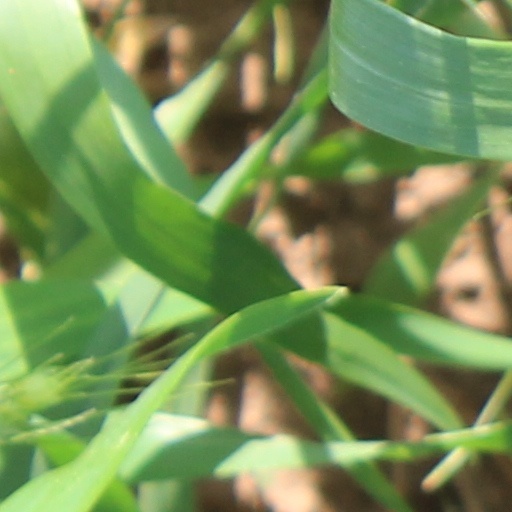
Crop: wheat